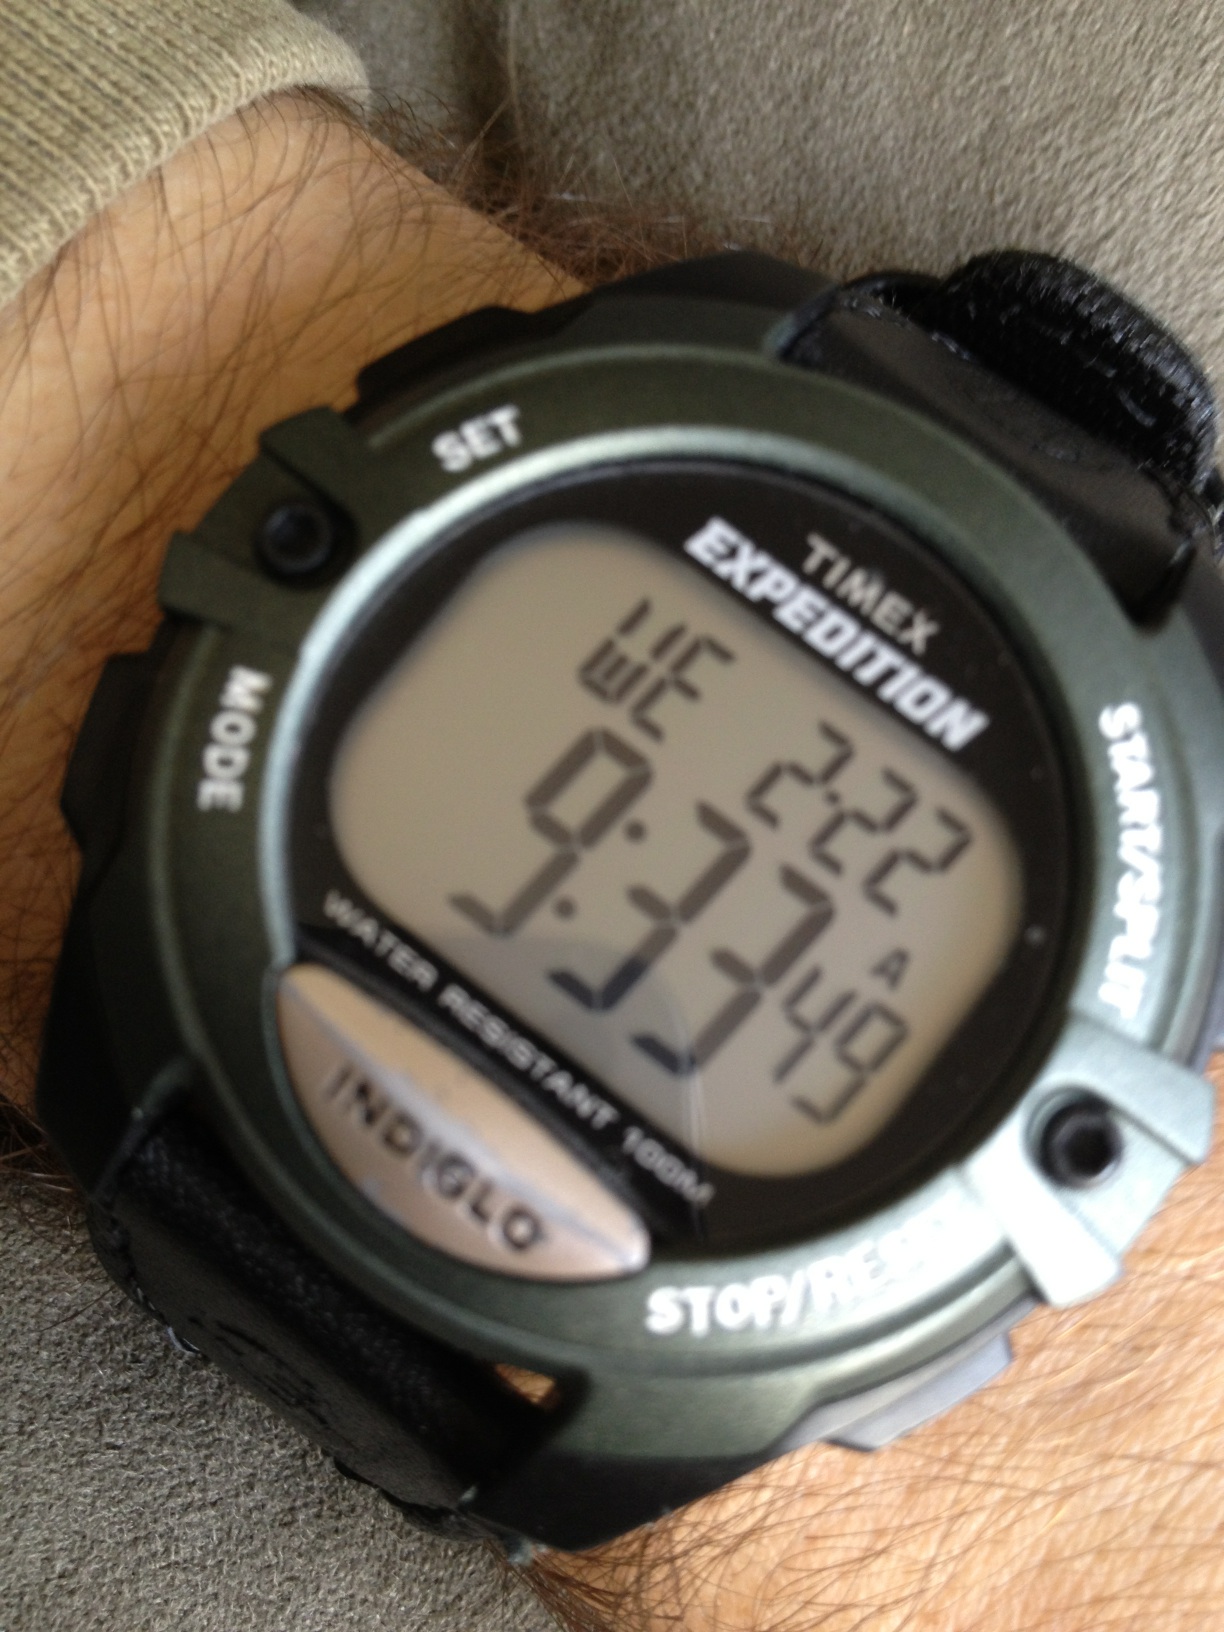Question: What time is it?
Answer: 9:33